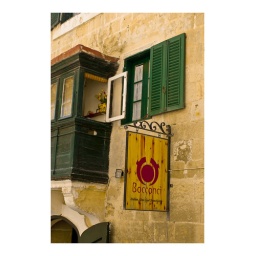
Yes a franchise resturant, they get everywhere. I like the colours and the flowers in the open window